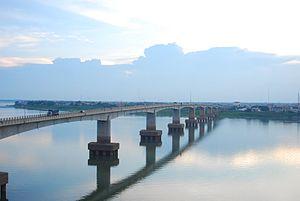
Depuis 2001, le pont Kizuna permet de franchir le Mékong à Kampong Cham dans la province cambodgienne du même nom.